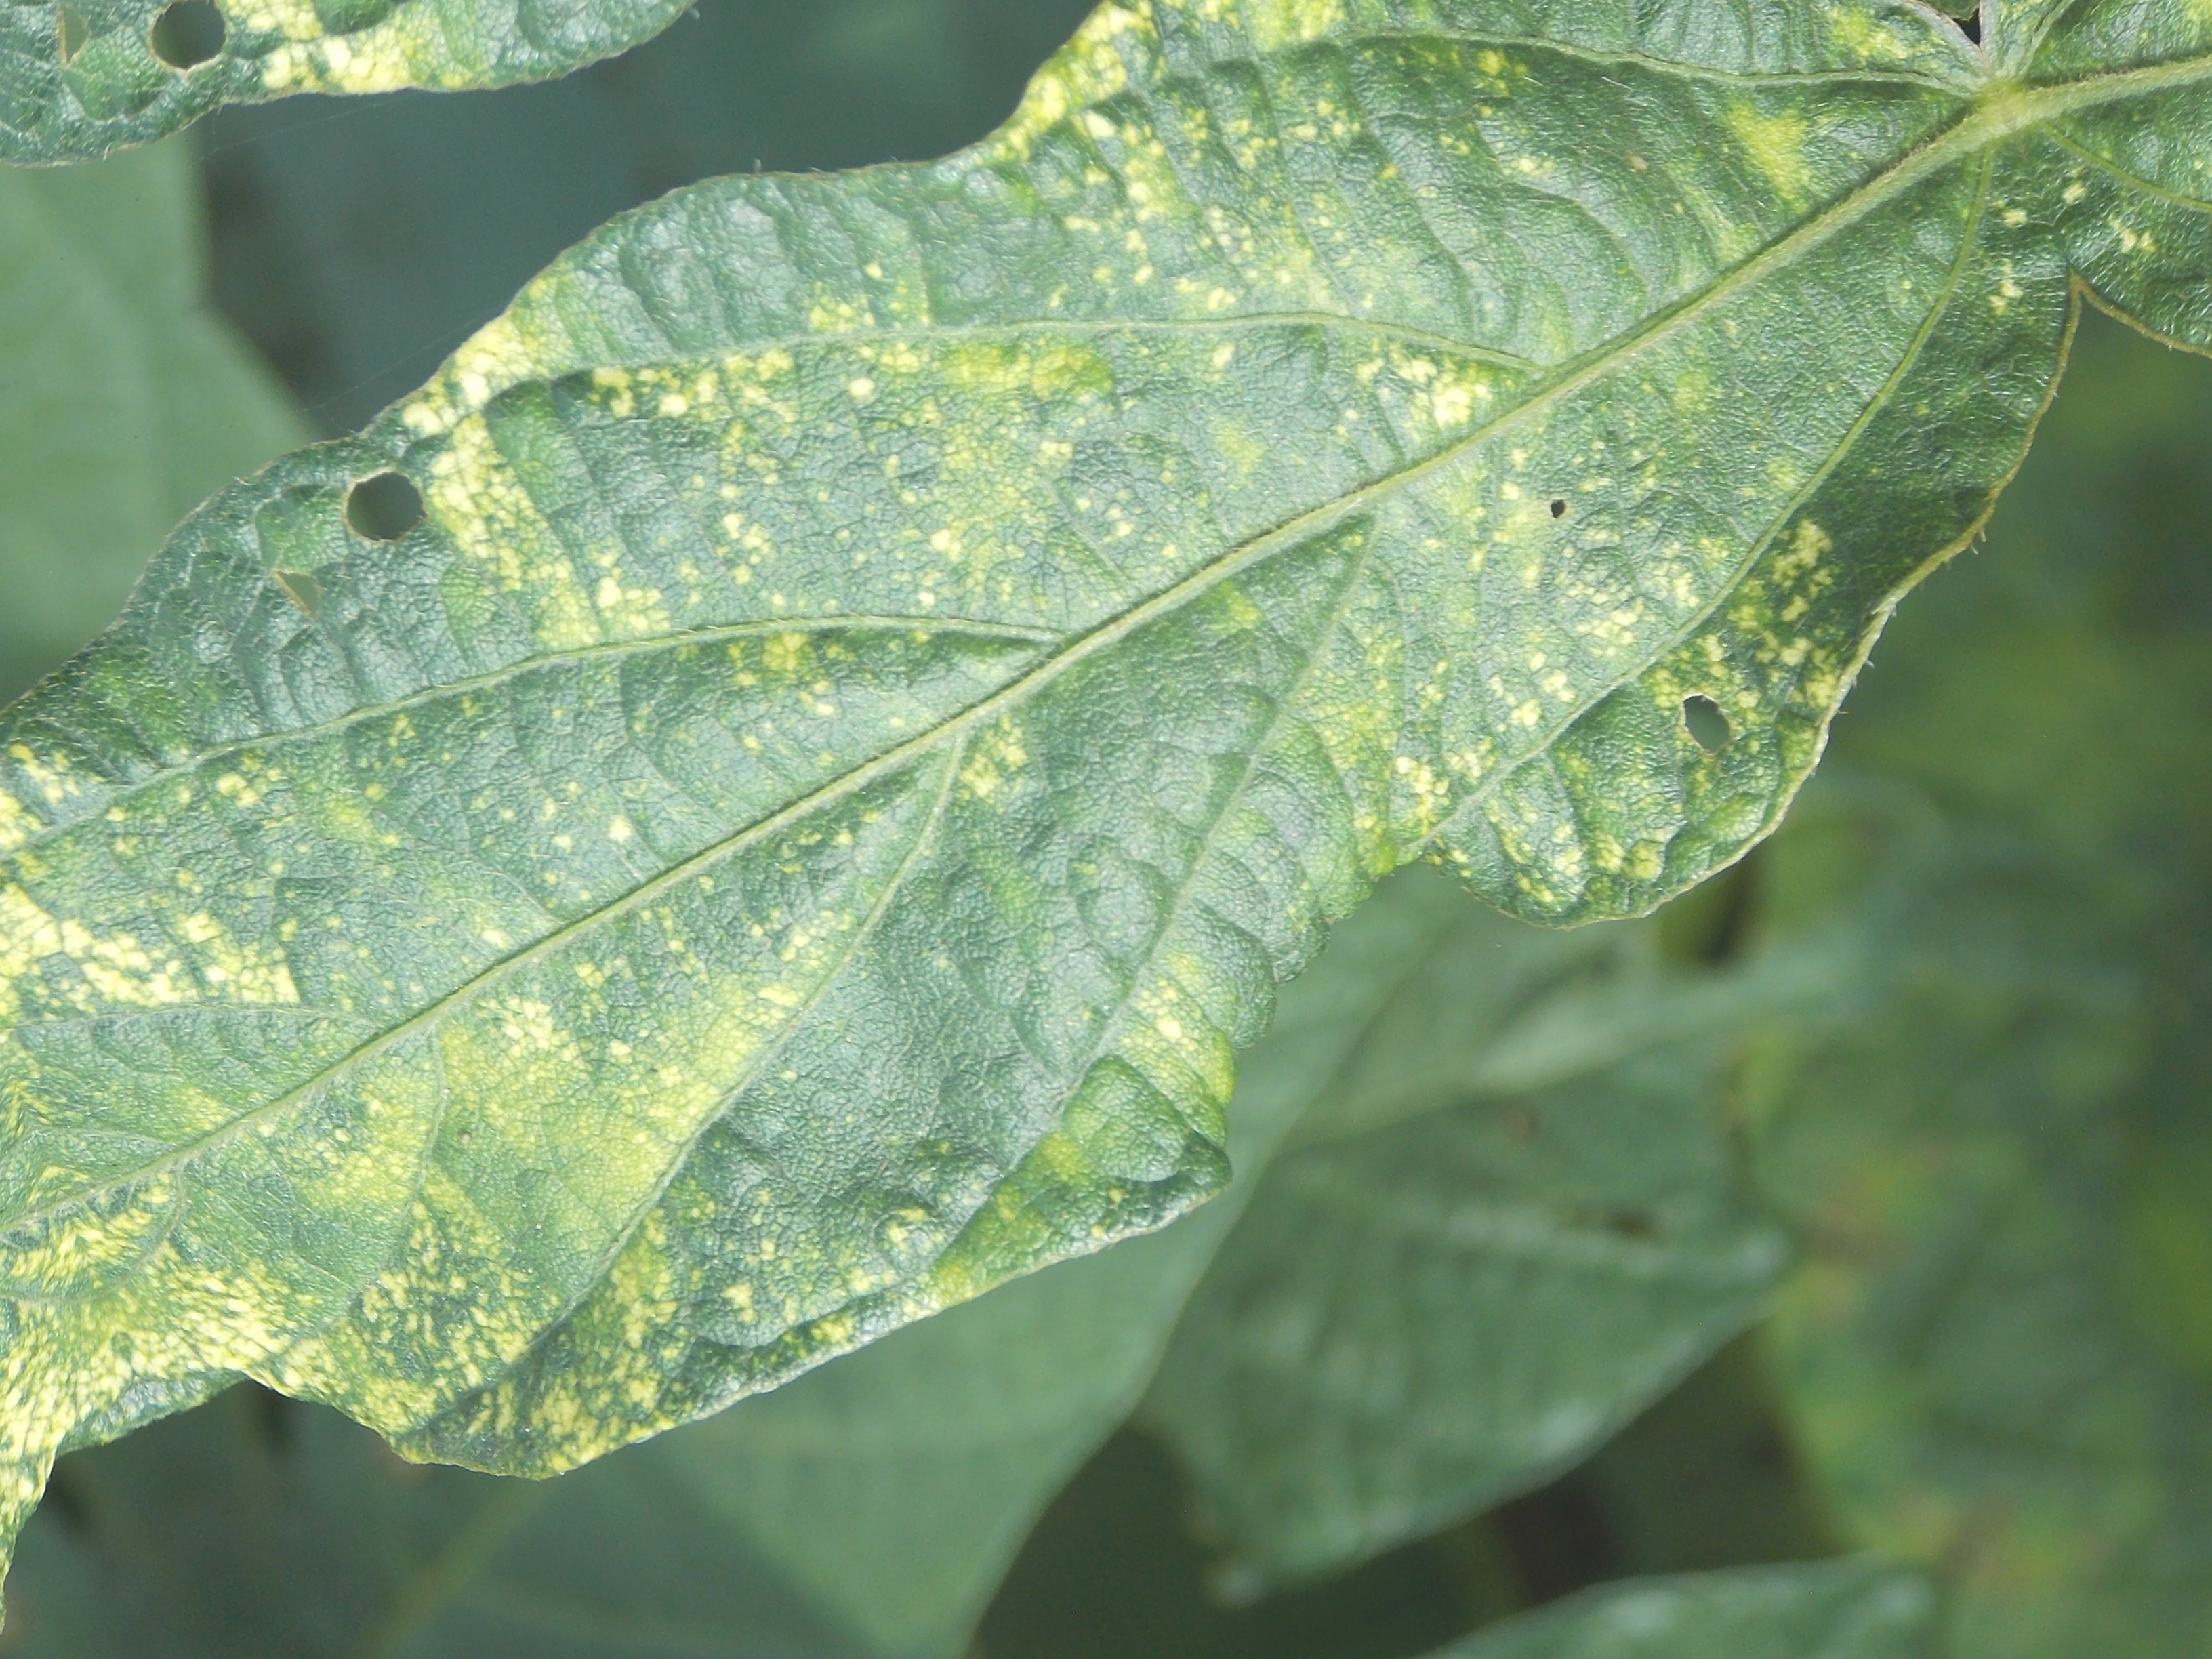
Label: Disease